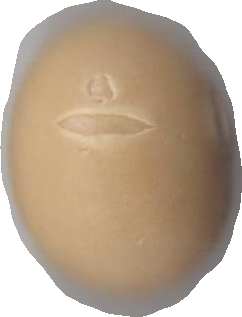
Variety: Dega